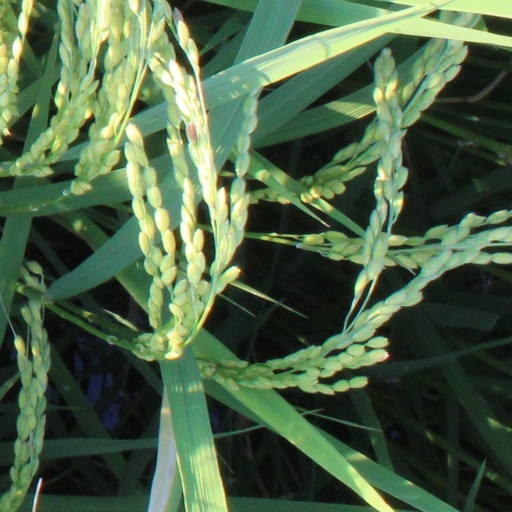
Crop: rice